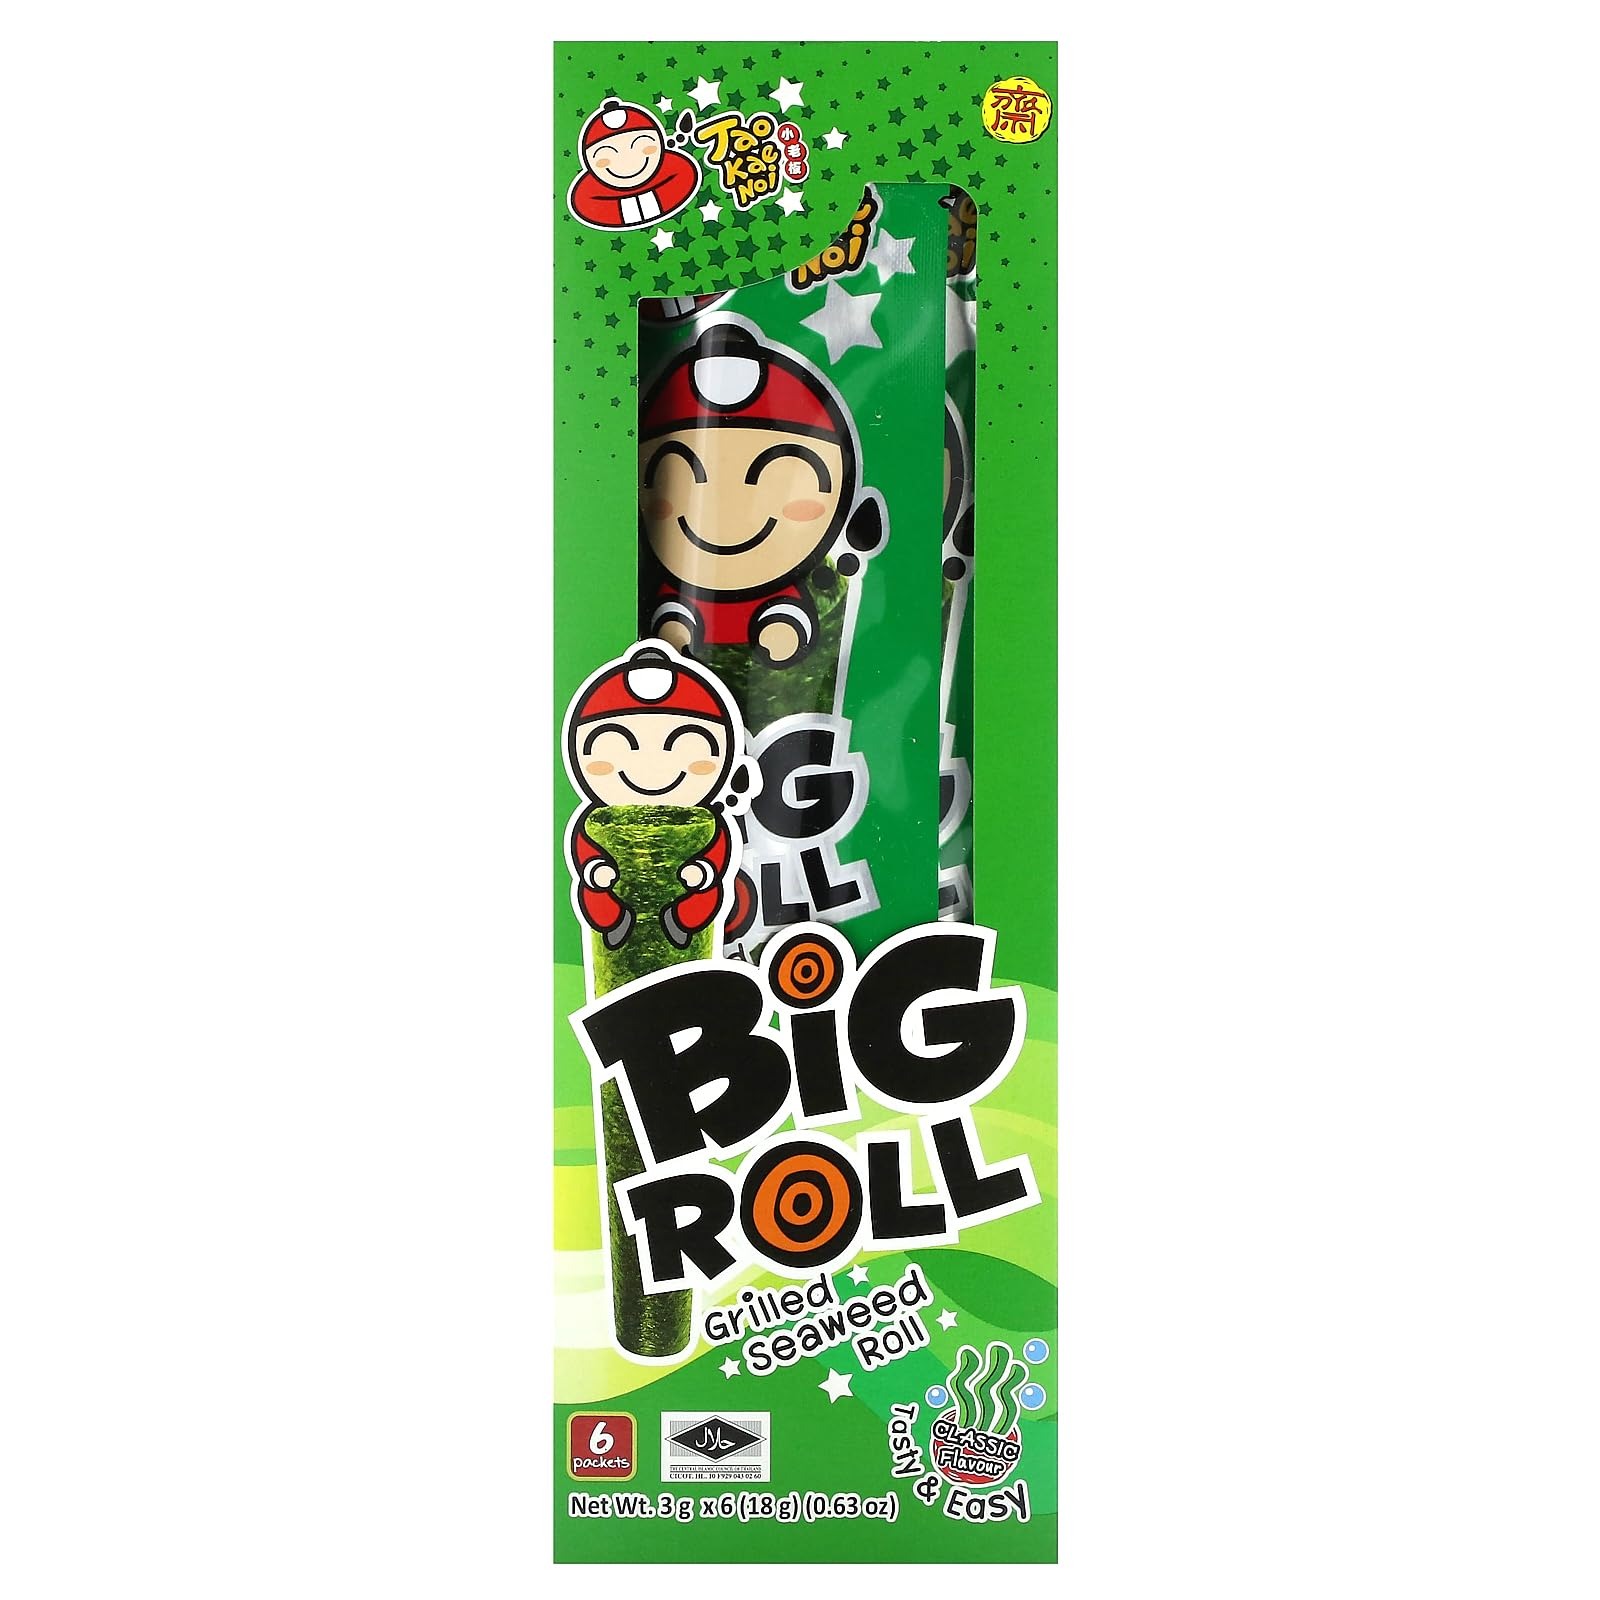
Item Name: Tao Kae Noi Big Roll, Grilled Seaweed Roll, Classic, 6 Packets, 0.11 oz (3 g) Each
Bullet Point 1: The Central Islamic Council of Thailand - Halal
Bullet Point 2: Tasty and Easy
Product Description: The Central Islamic Council of Thailand - Halal Tasty & Easy
Value: 3.4
Unit: Ounce

Price: 4